Girls Club (TV series)

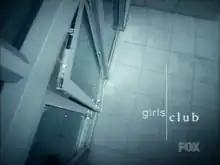

Girls Club is an American television series created by David E. Kelley that was shown on Fox in the United States in October 2002. It is often compared to "Ally McBeal", another series created by Kelley, which ended in May 2002.